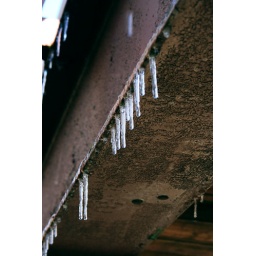
This was underneath a bridge in Massachusetts at a beach that wasn't really a beach.